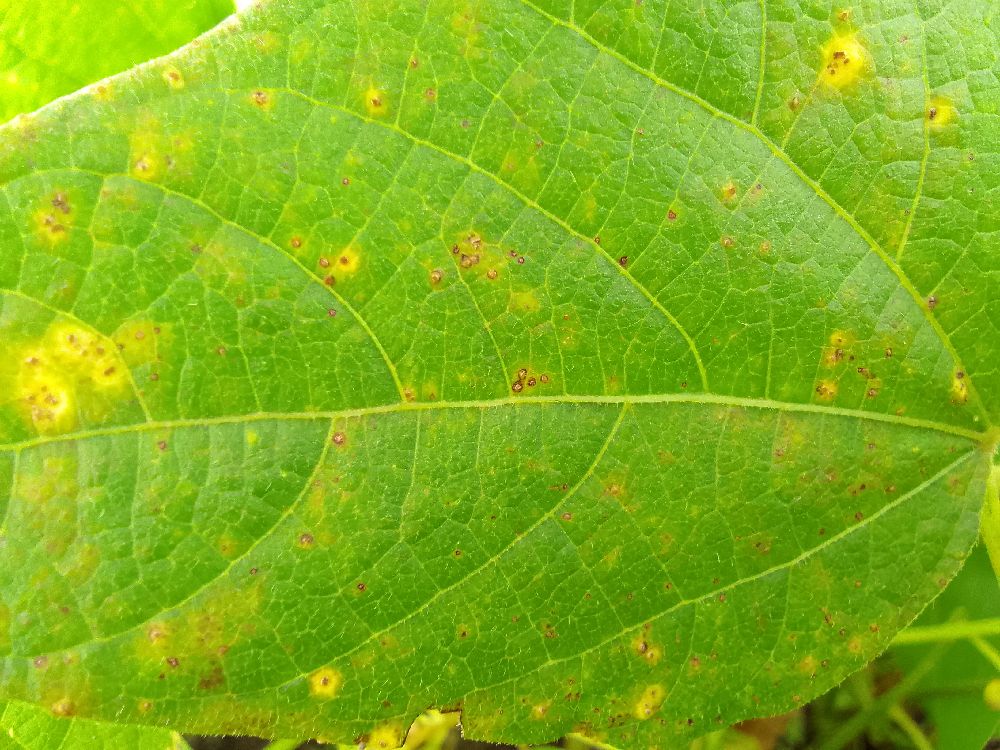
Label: rust